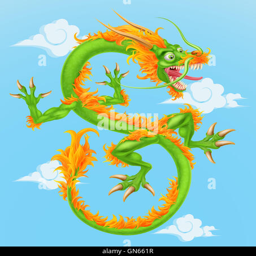
an illustration of a style oriental dragon